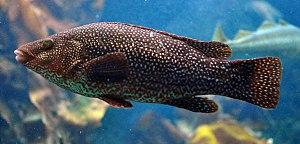
La vieille commune est une espèce de poissons de la famille des Labridae. On le rencontre en Méditerranée occidentale, dans l'Atlantique Nord à l'est et vers le nord jusqu'à la partie ouest de la Baltique.